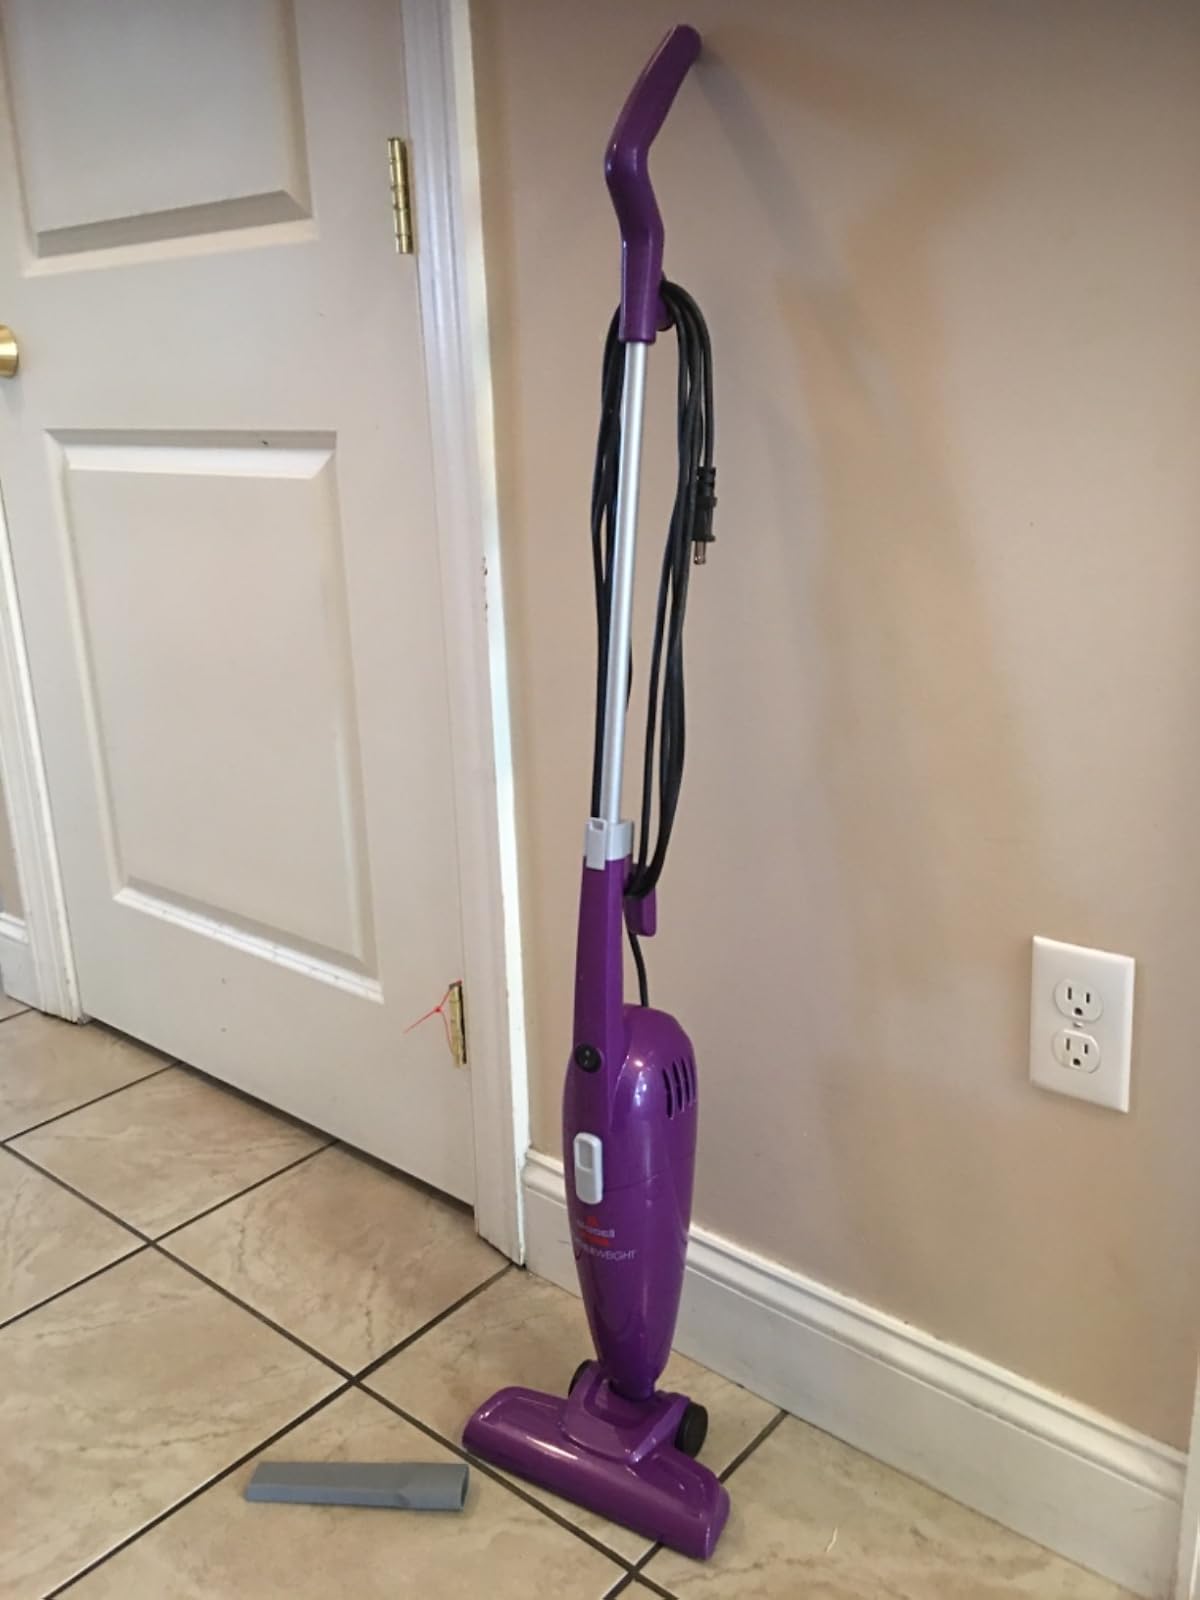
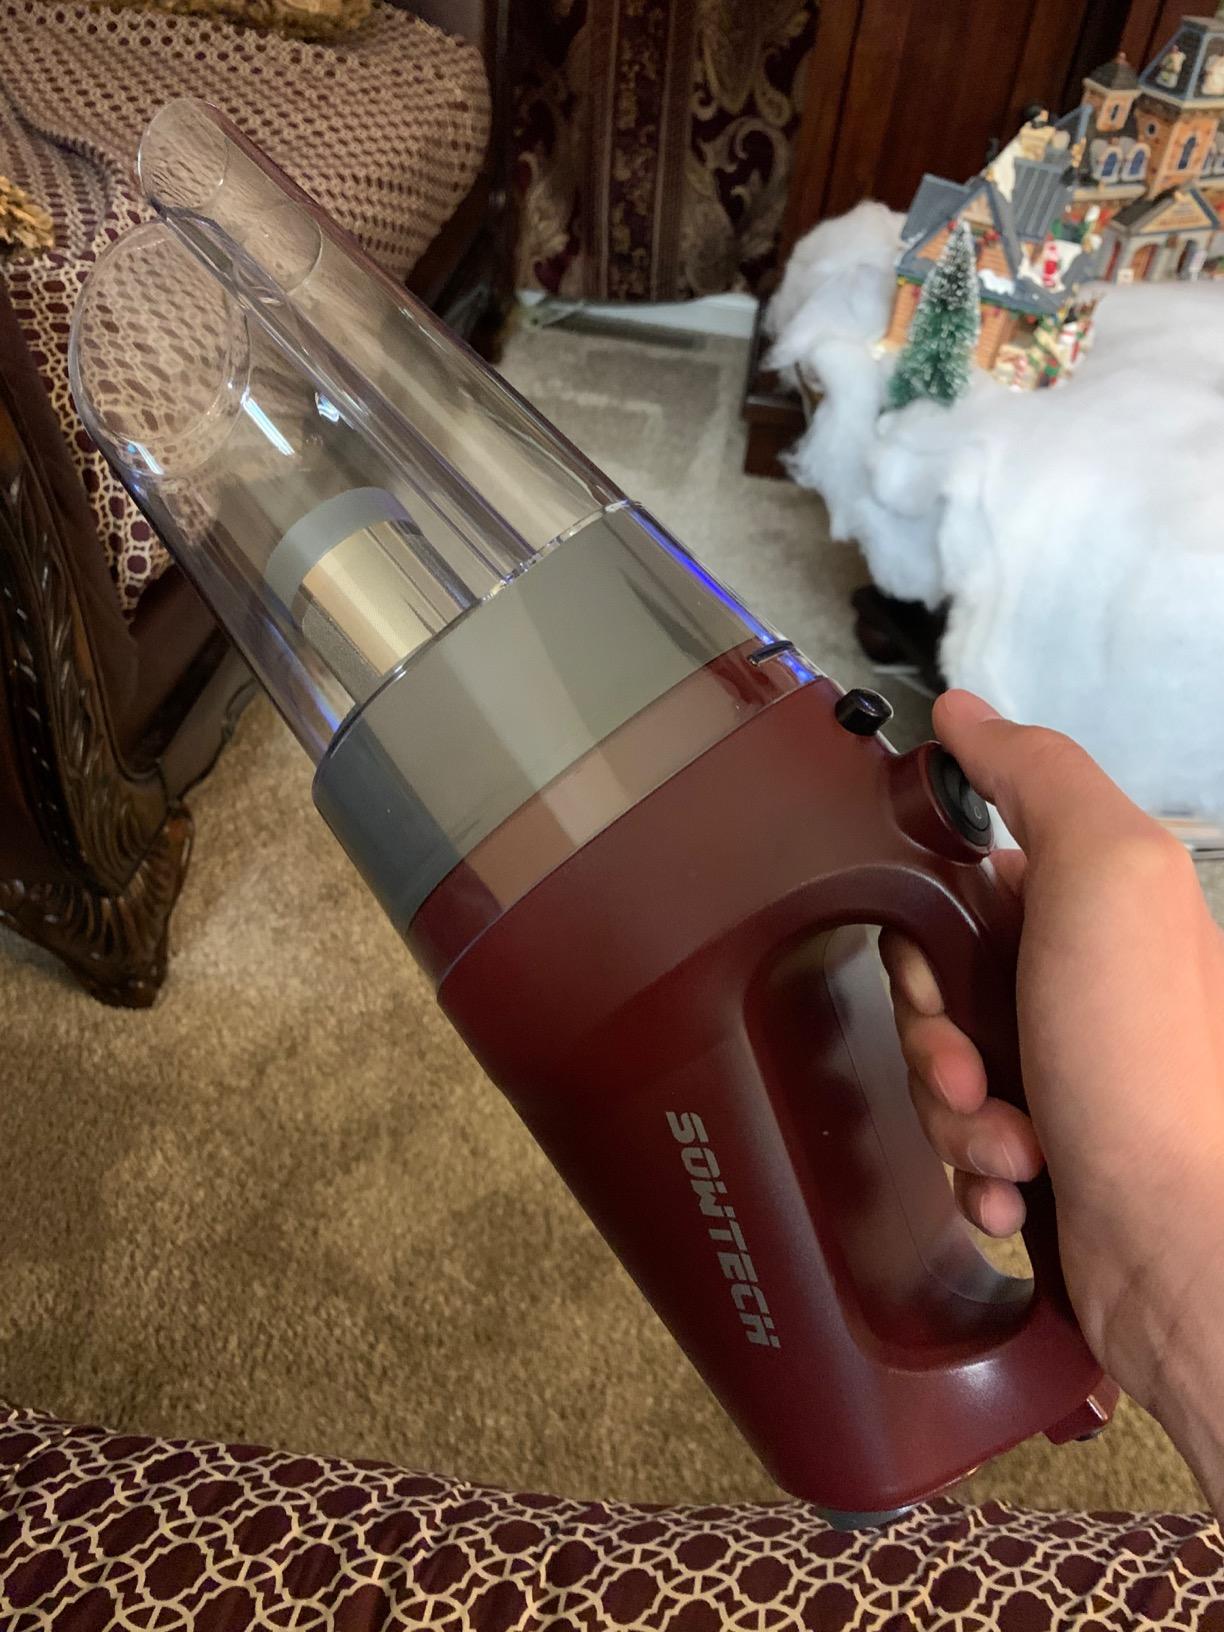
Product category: items_vacuum
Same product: no